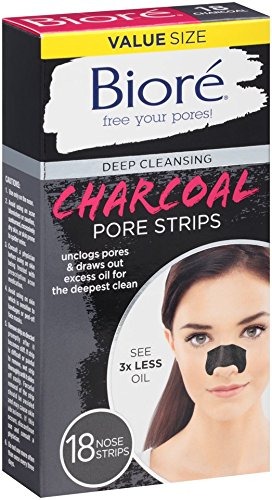
Item Name: Biore Deep Cleansing Charcoal Pore Strips for Nose, 18 Count
Bullet Point 1: Works like a magnet to instantly unclog pores
Bullet Point 2: With natural charcoal, the strip traps and removes dirt, excess oil, and debris from deep down in the pore
Bullet Point 3: In just 10 minutes, you’ll remove weeks’ worth of gunk and see 3x less oil
Bullet Point 4: Suitable for all skin types to use 1-2x per week
Bullet Point 5: Dermatologist tested, hypo-allergenic, and oil-free
Value: 18.0
Unit: Count

Price: 14.39